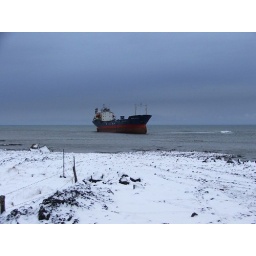
This is what a container ship looks like sitting in the sand.